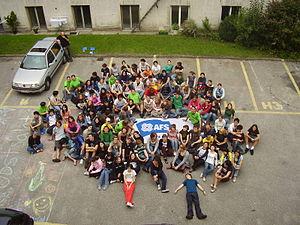
American Field Service ou AFS Intercultural Programs est une structure à but non lucratif d’organisation de séjours éducatifs. AFS regroupe plus de 50 associations nationales sur les cinq continents, chacune avec un réseau de bénévoles, une équipe de salariés et un conseil d’administration propres.